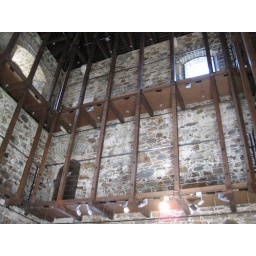
Entry to castle - no a theater in the round